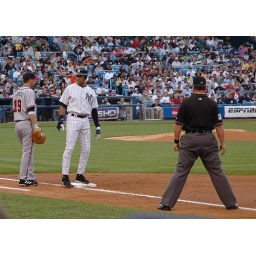
the best seats in the house that ruth built i have been seated in for quite some time.